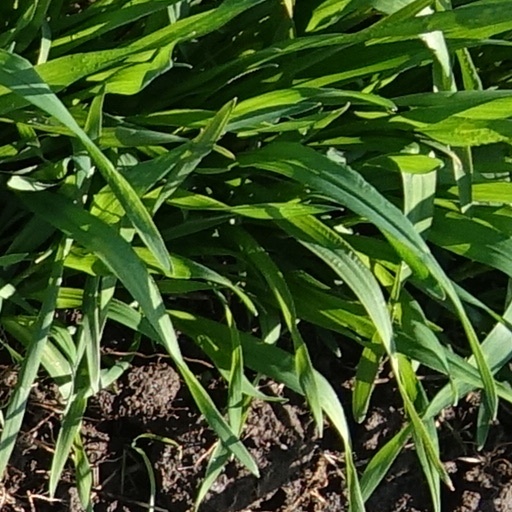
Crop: wheat